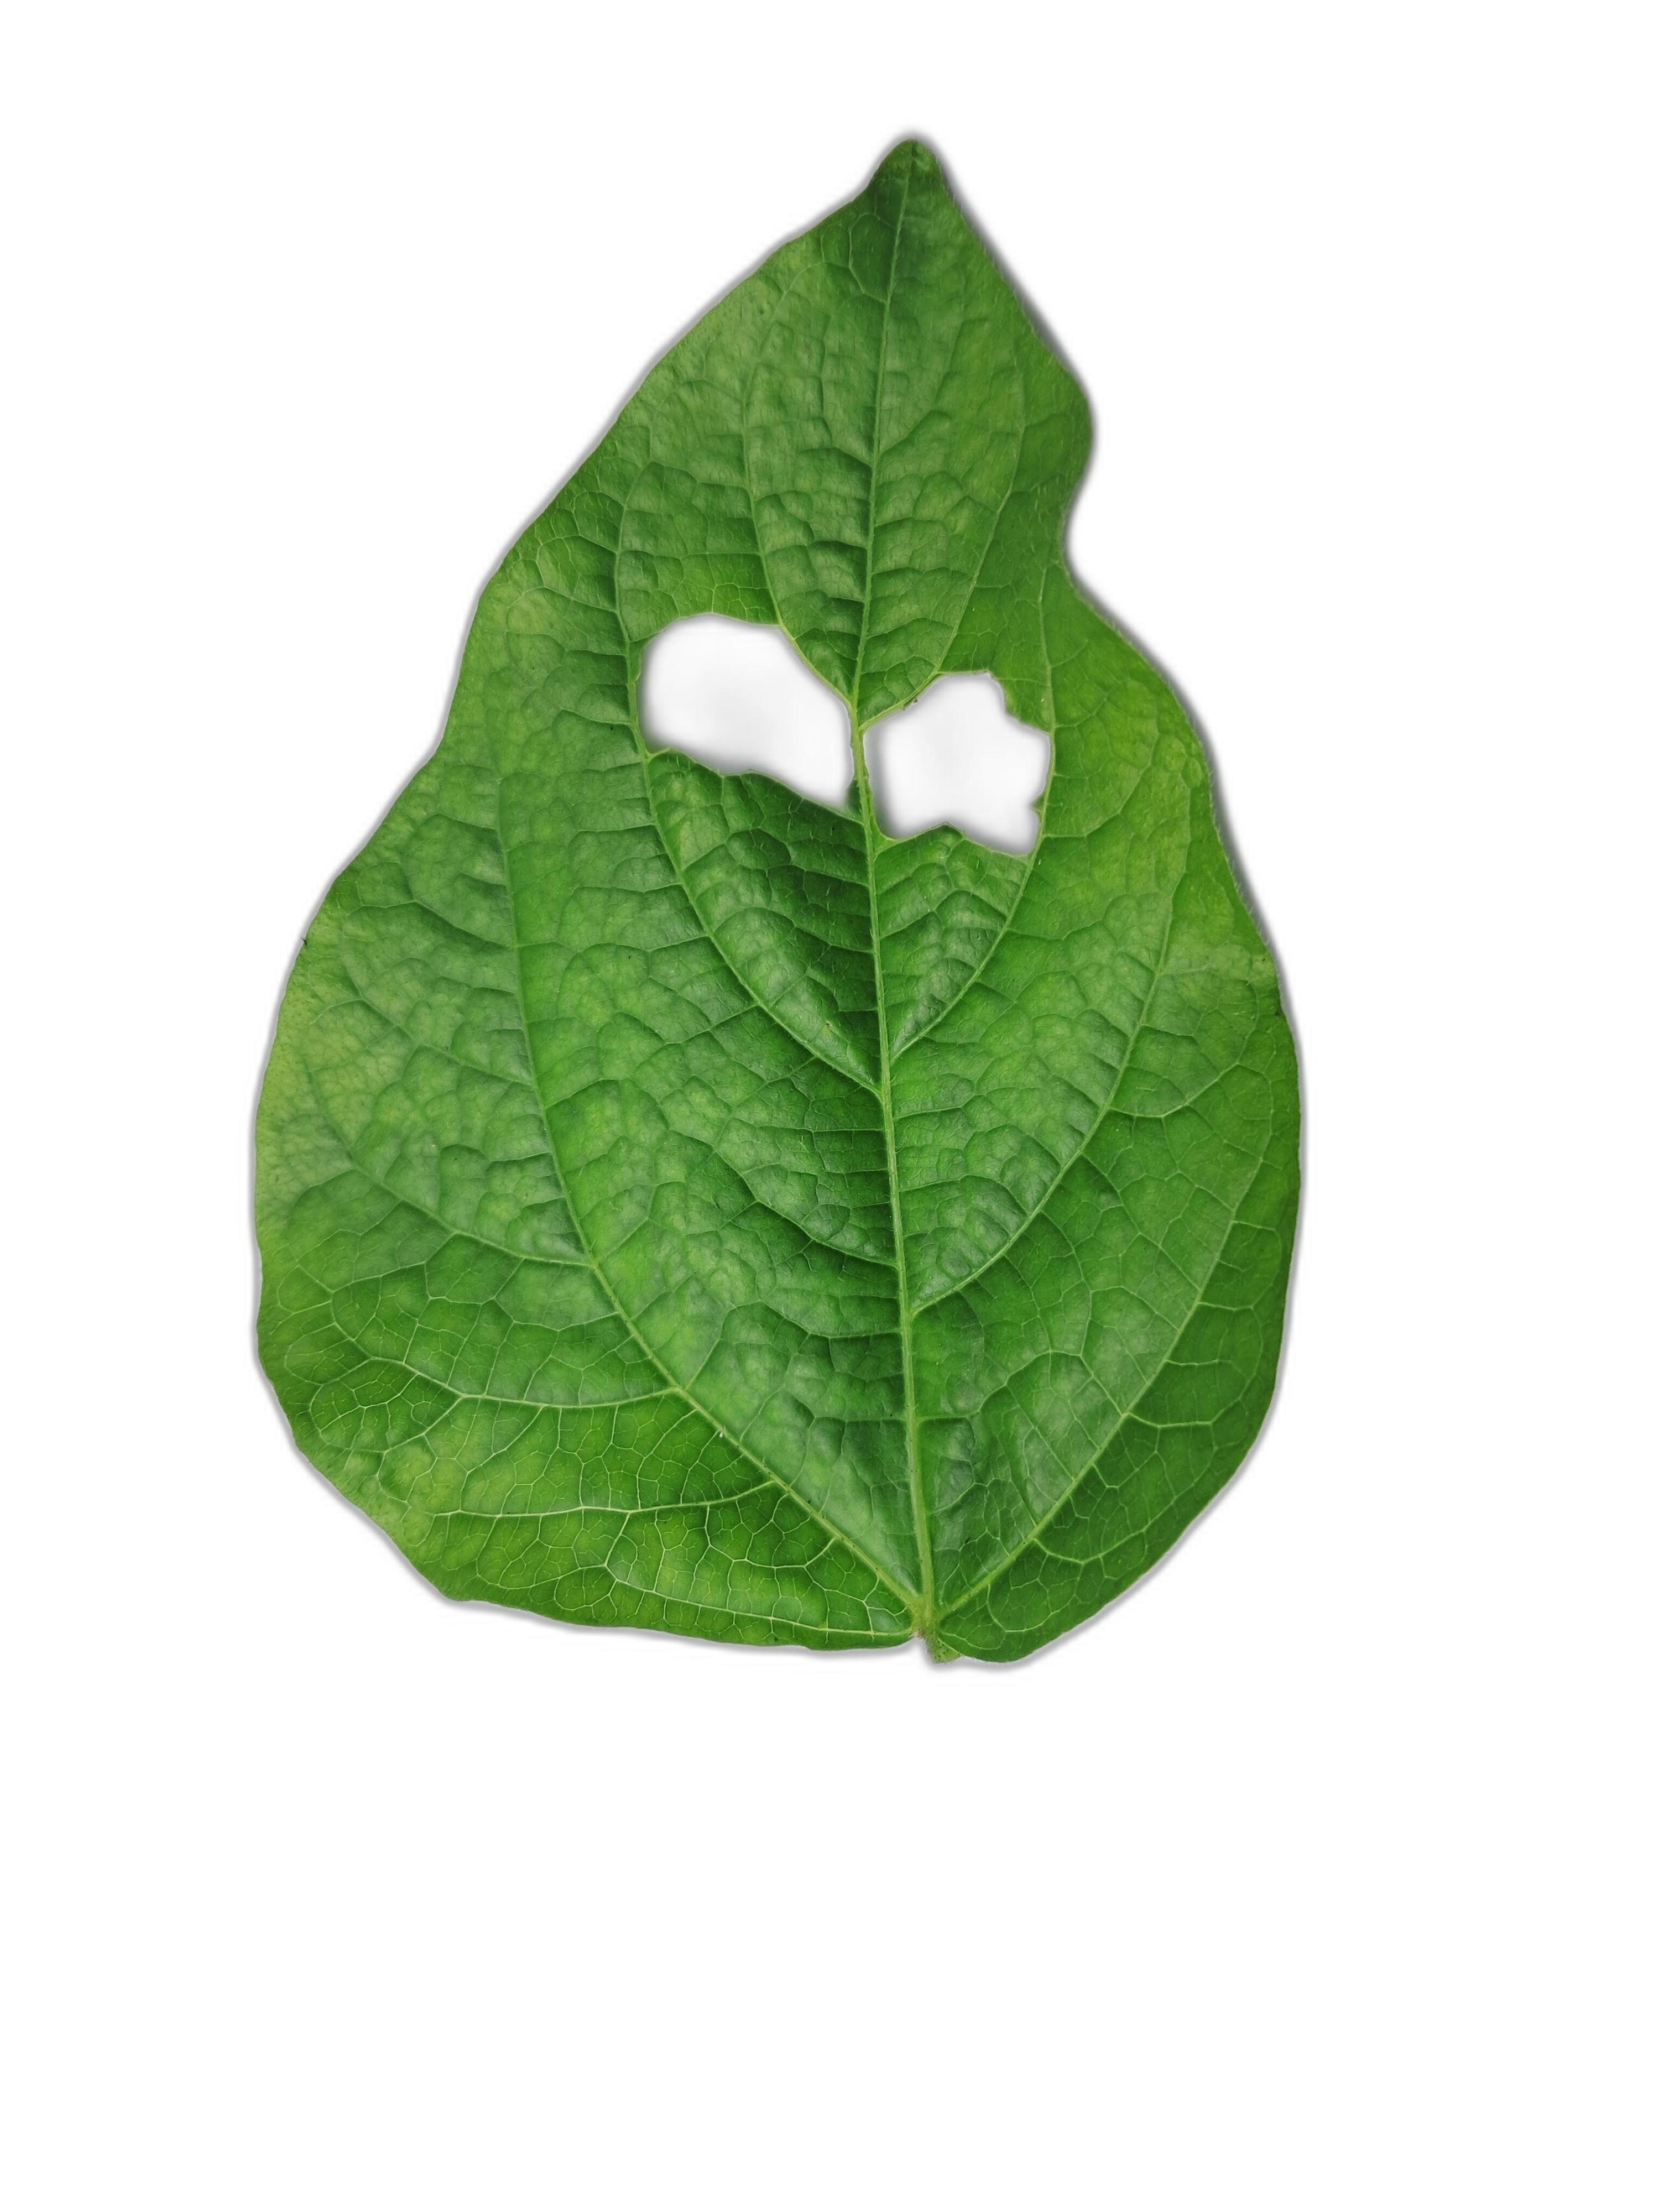
Label: Leaf Crinkle